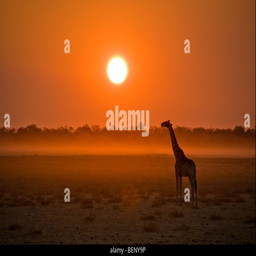
silhouette of a giraffe at sunset